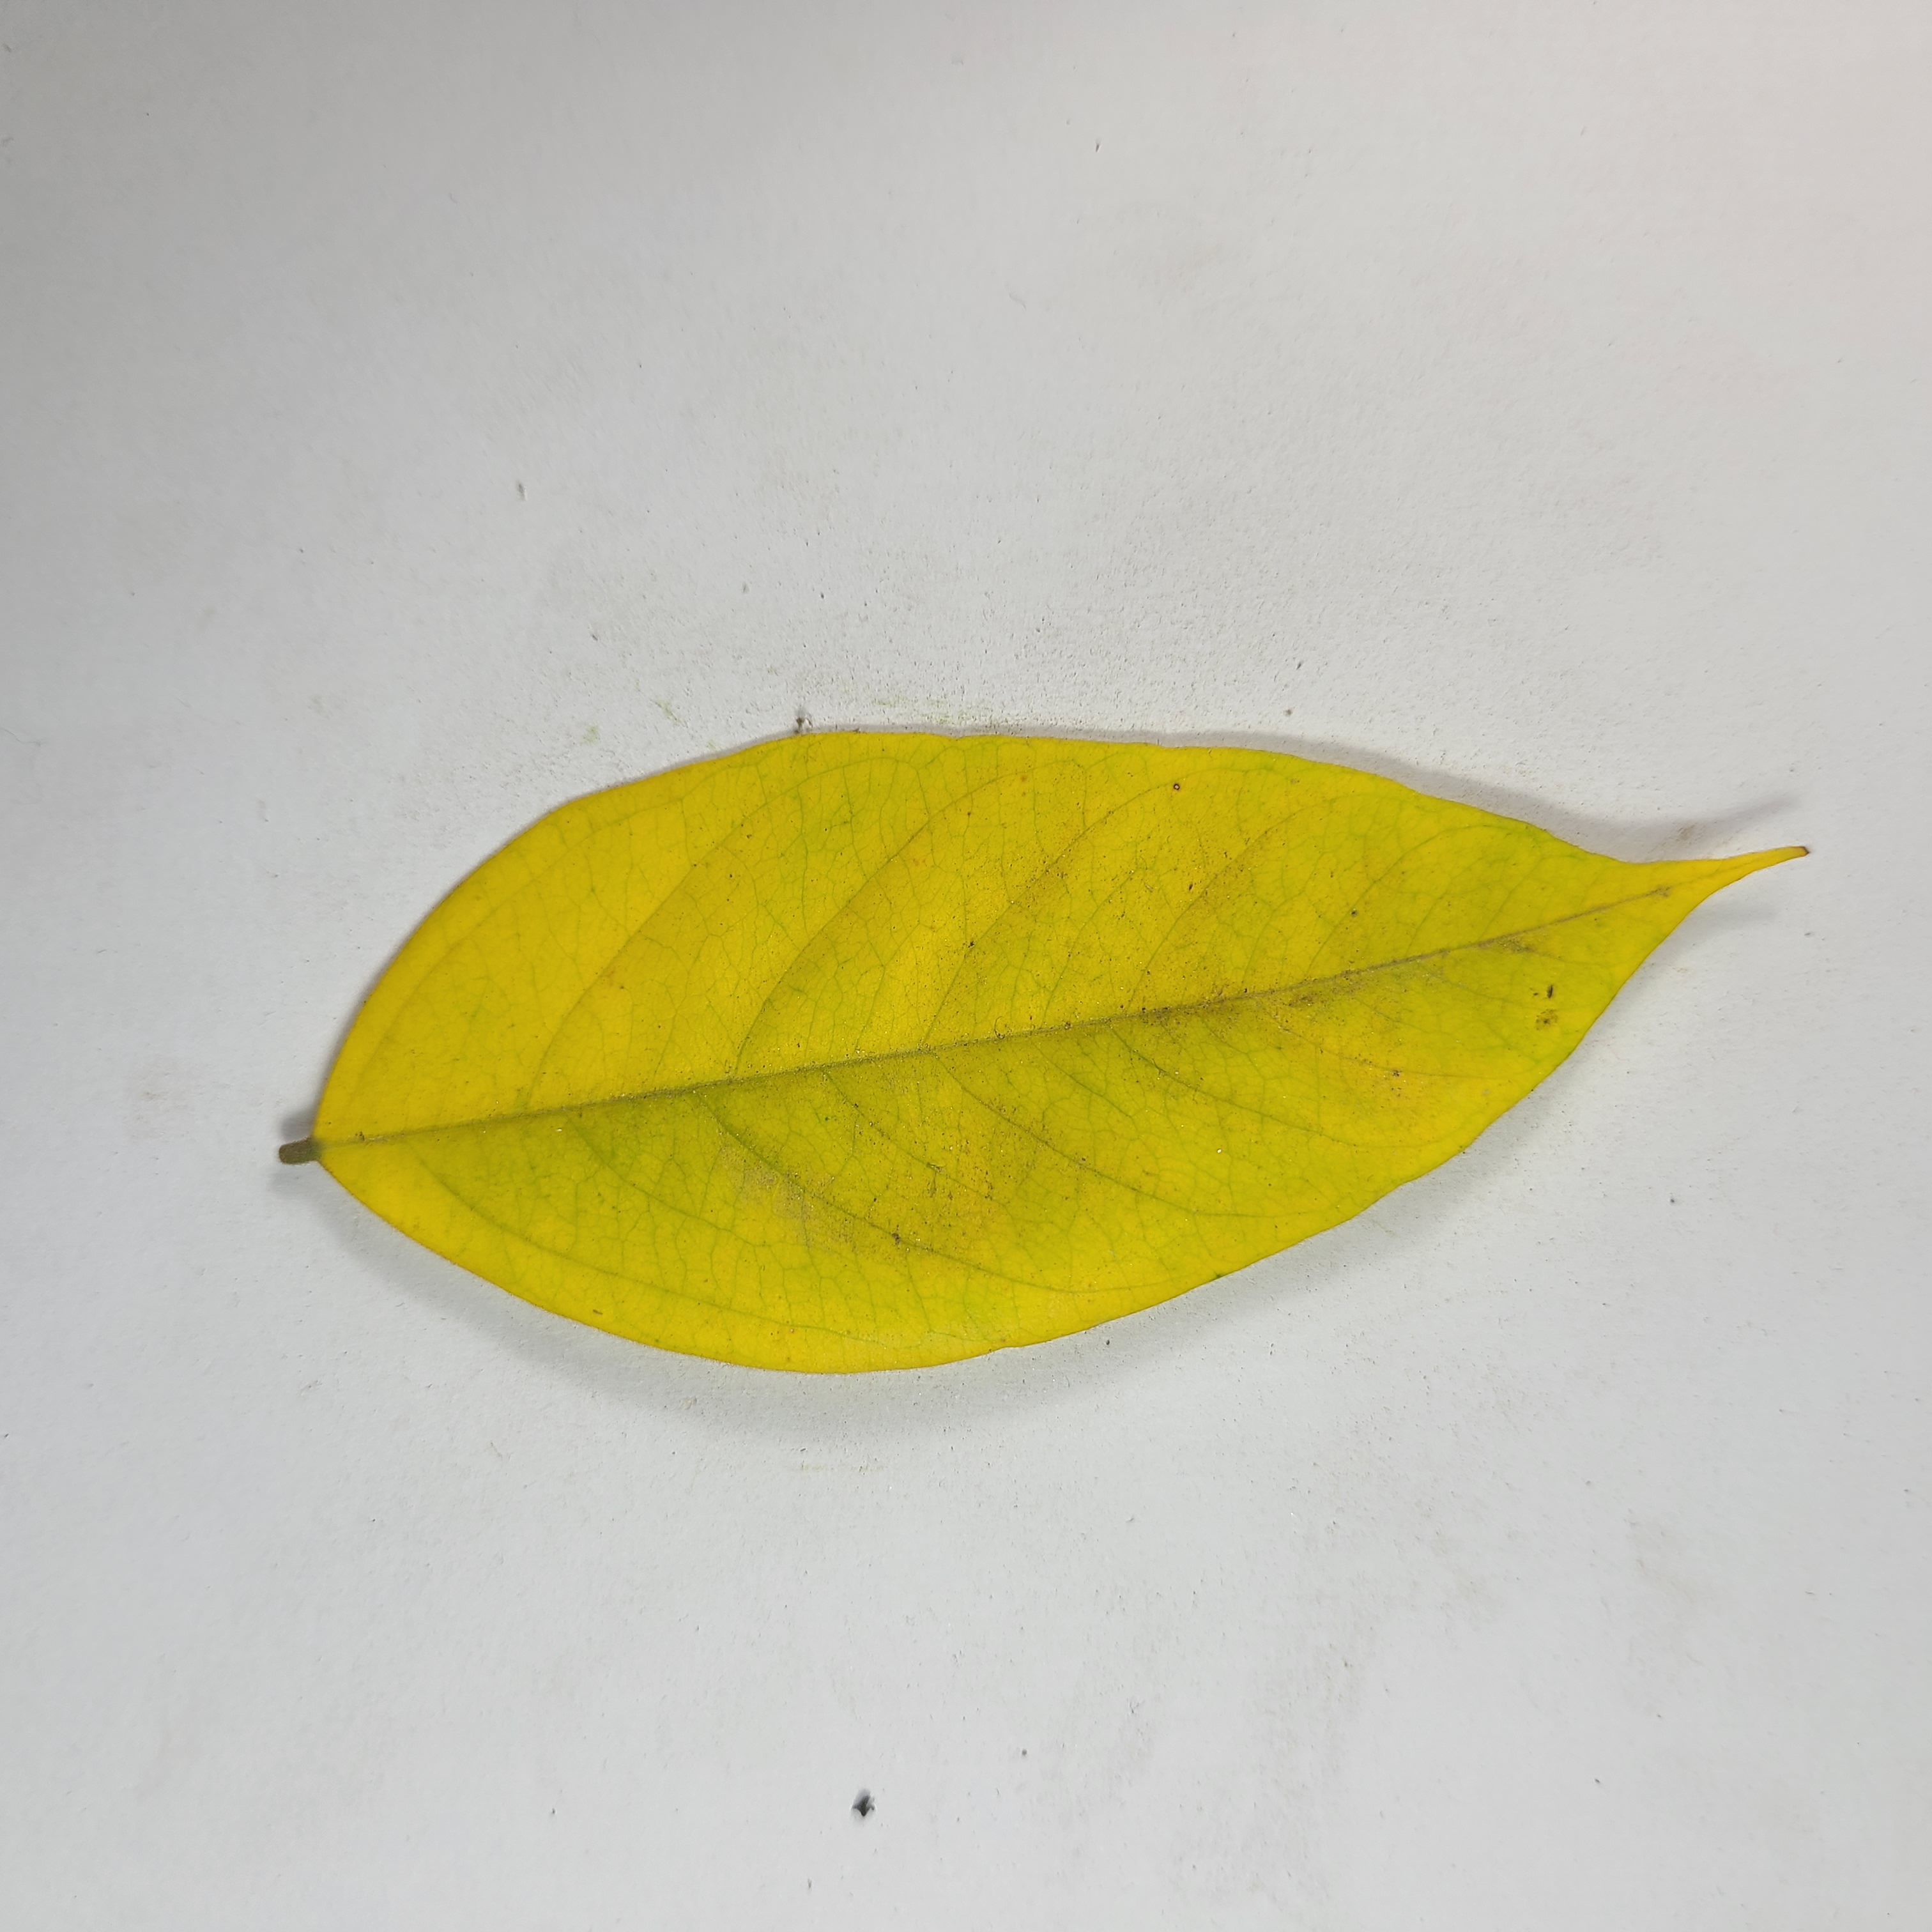
Label: Yellow Leaves